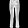
Label: Trouser